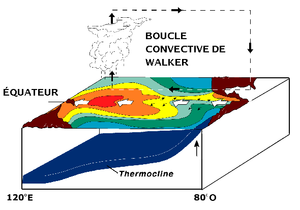
La circulation atmosphérique se caractérise par le mouvement à l'échelle planétaire des différents masses d'air entourant la Terre ce qui redistribue l'énergie solaire en conjonction avec la circulation océanique. Ainsi, comme la Terre est un sphéroïde, la radiation solaire incidente au sol varie entre un maximum aux régions faisant face directement au Soleil, situé selon les saisons plus ou moins loin de l'équateur, et un minimum à celles très inclinés par rapport à ce dernier proches des Pôles. La radiation thermique réémise par le sol est proportionnelle à la quantité d'énergie reçue ce qui génère un réchauffement différentiel entre les deux régions. De sorte que ce déséquilibre thermique a pour conséquence la création de cellules de convection près de l'équateur. Quand on s'éloigne de celui-ci, la rotation de la Terre influence le trajet de l'air selon la répartition des pressions et le tout forme la circulation atmosphérique.
La Niña est un phénomène climatique ayant pour origine une anomalie thermique des eaux équatoriales de surface de l'océan Pacifique centre et est caractérisée par une température anormalement basse de ces eaux. La Niña tire son nom d'une comparaison avec El Niño dont les conséquences maritimes et climatiques sont globalement l'inverse de celles de La Niña. La fréquence de La Niña est différente de celle d'El Niño et les deux événements ne semblent pas nécessairement induits l'un par l'autre.
La météorologie tropicale est la partie de la science météorologique qui étudie les phénomènes et la circulation atmosphérique dans ou provenant de la région s'étendant à 25 degrés, nord et sud, de l'équateur. Cette zone est caractérisée par une faible influence de la force de Coriolis, une circulation saisonnière stable, des températures généralement élevées et des précipitations convectives.
L'oscillation australe est un phénomène météorologique découvert au début du XXᵉ siècle par le mathématicien anglais Sir Gilbert Walker, directeur général des observatoires météorologiques des Indes.
El Niño désigne à l'origine un courant côtier saisonnier chaud au large du Pérou et de l'Équateur mettant fin à la saison de pêche. Le terme désigne maintenant par extension le phénomène climatique particulier, différent du climat usuel, qui se caractérise par des températures anormalement élevées de l'eau dans la partie Est de l'océan Pacifique Sud, représentant une extension vers le Sud du courant chaud péruvien. Il a été relié à un cycle de variation de la pression atmosphérique globale entre l'Est et l'Ouest du Pacifique, nommé l'oscillation australe, et les deux phénomènes sont réunis sous le titre de ENSO.